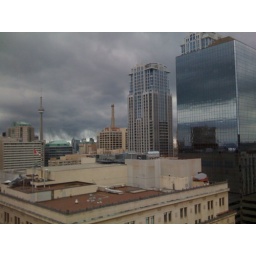
Pointy clouds over lake ontario